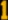
Number: 1